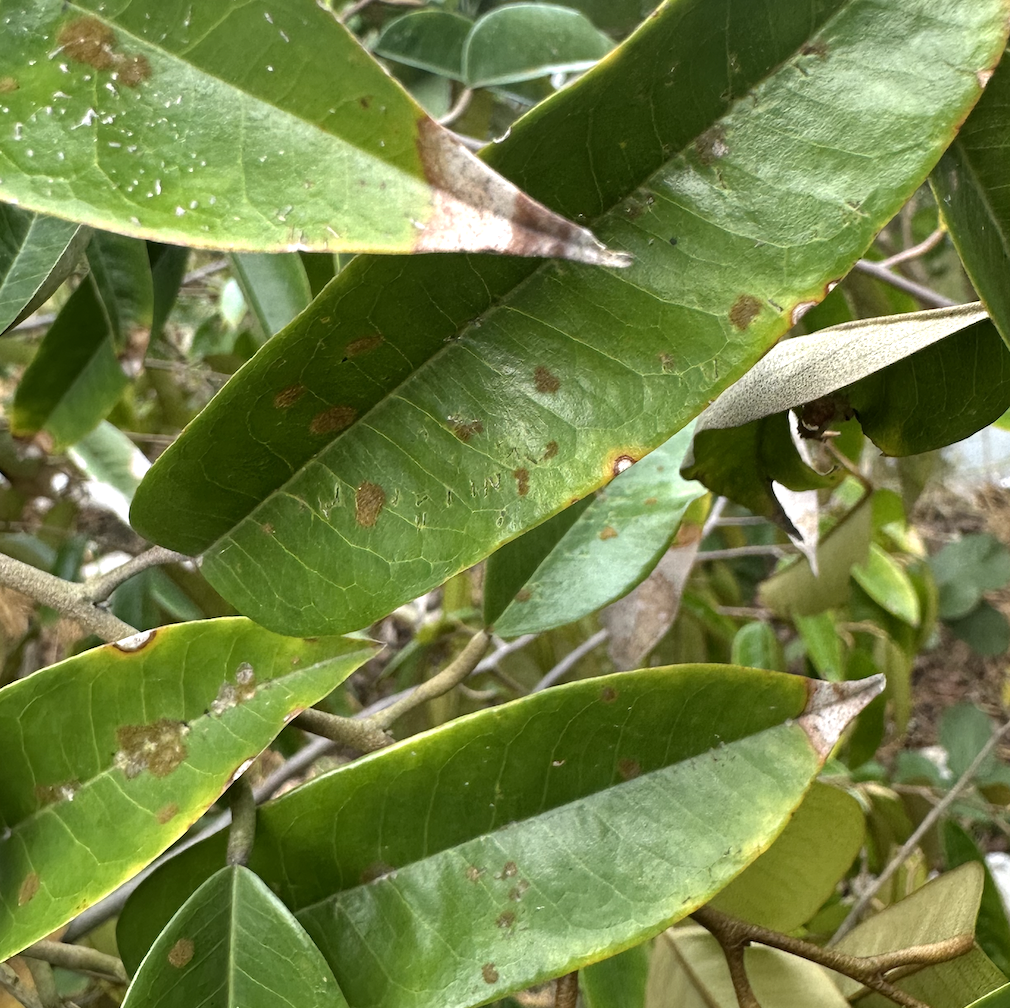
Label: stem_blight